Bernard E. Pedersen

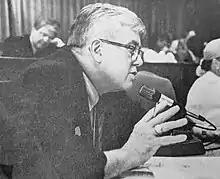
Pedersen (R) in General Assembly in Springfield, IL

Born in Grinnell, Iowa, Pedersen served in the United States Army during World War II. He then received his bachelor's degree from Grinnell College. He owned an insurance business in Palatine, Illinois. He served in the Illinois House of Representatives as a Republican, from 1982 until his death in 1996. He died of cancer in Palatine, Illinois only a few hours after being reelected to office.